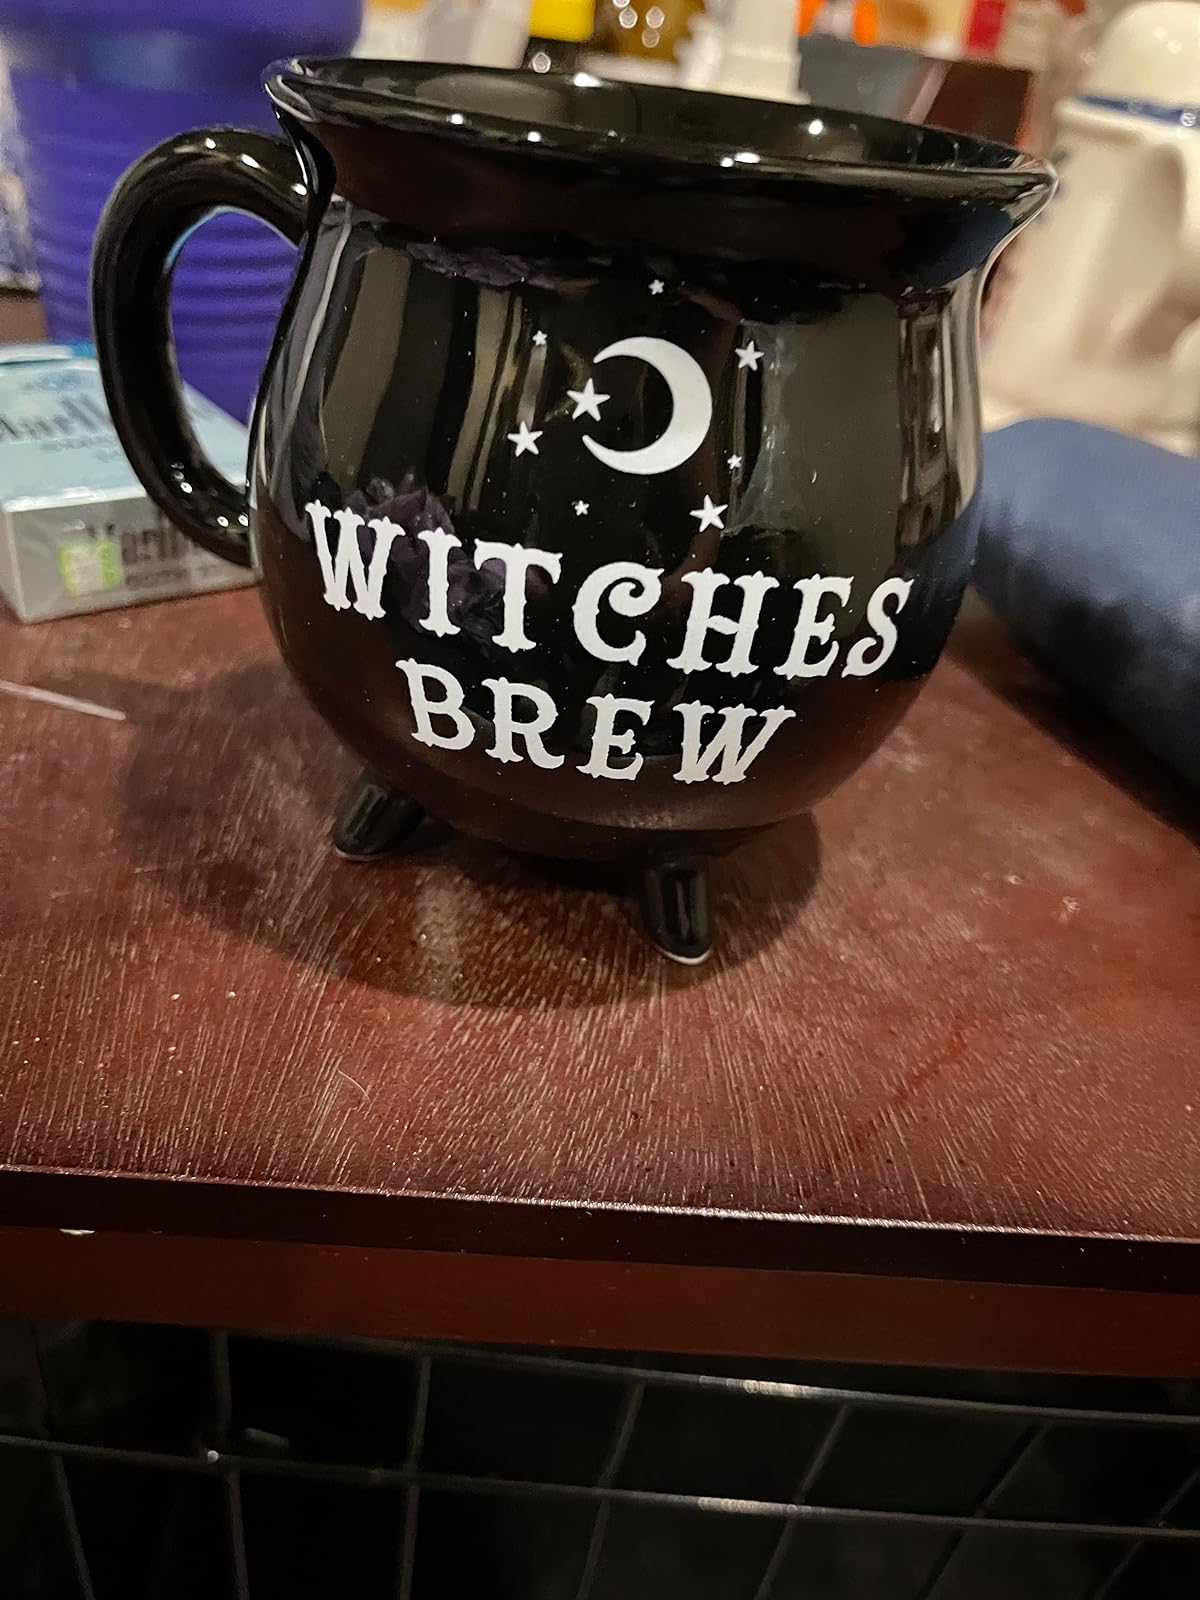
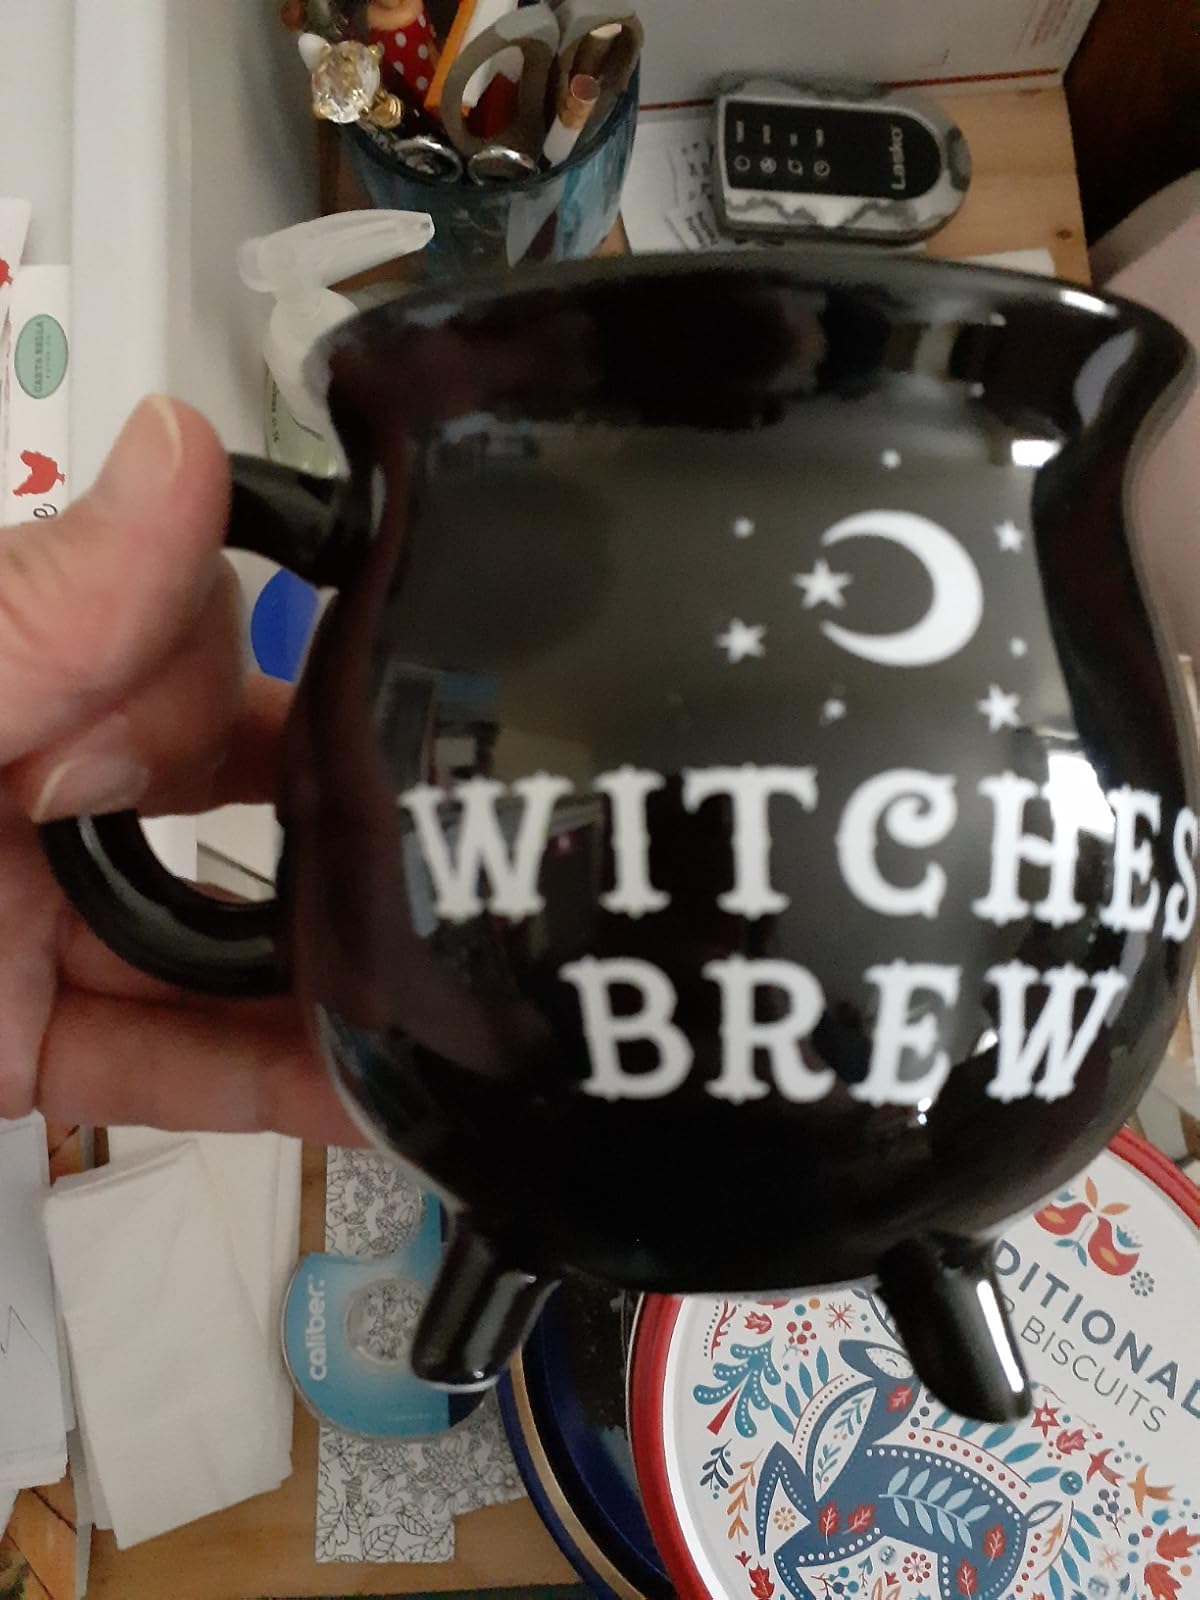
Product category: items_mug
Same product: yes